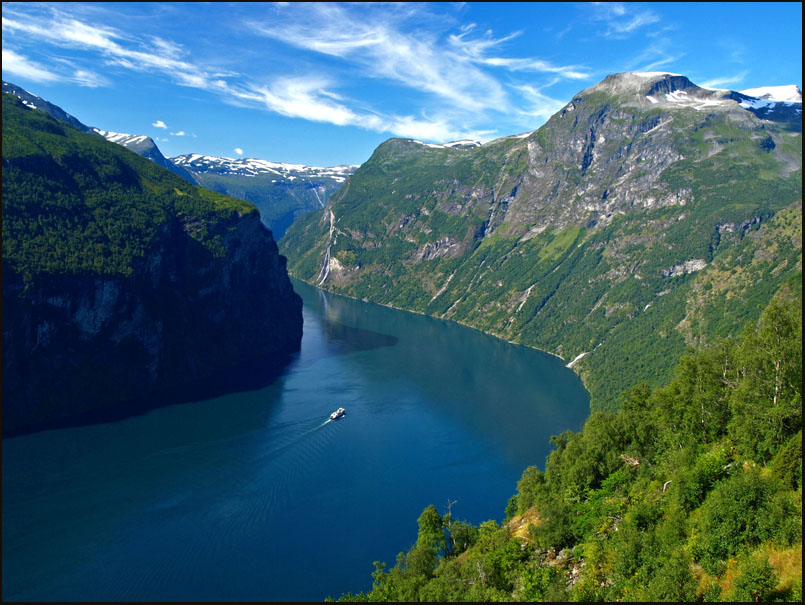
Fire: no
Smoke: no